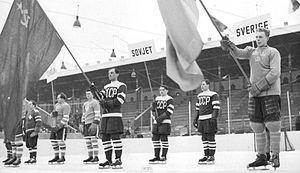
Le vingt-et-unième championnat du monde de hockey sur glace et par la même occasion le trente-deuxième championnat d'Europe a eu lieu entre le 26 février et le 7 mars 1954 à Stockholm en Suède.
L’équipe d'Union soviétique de hockey sur glace a été l'une des équipes nationales les plus performantes et les plus titrées au cours de son existence : 900 matchs joués pour 725 victoires et 27 médailles d'or.